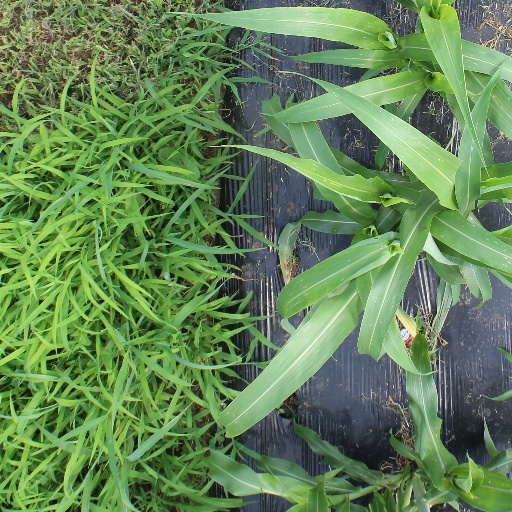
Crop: sorghum